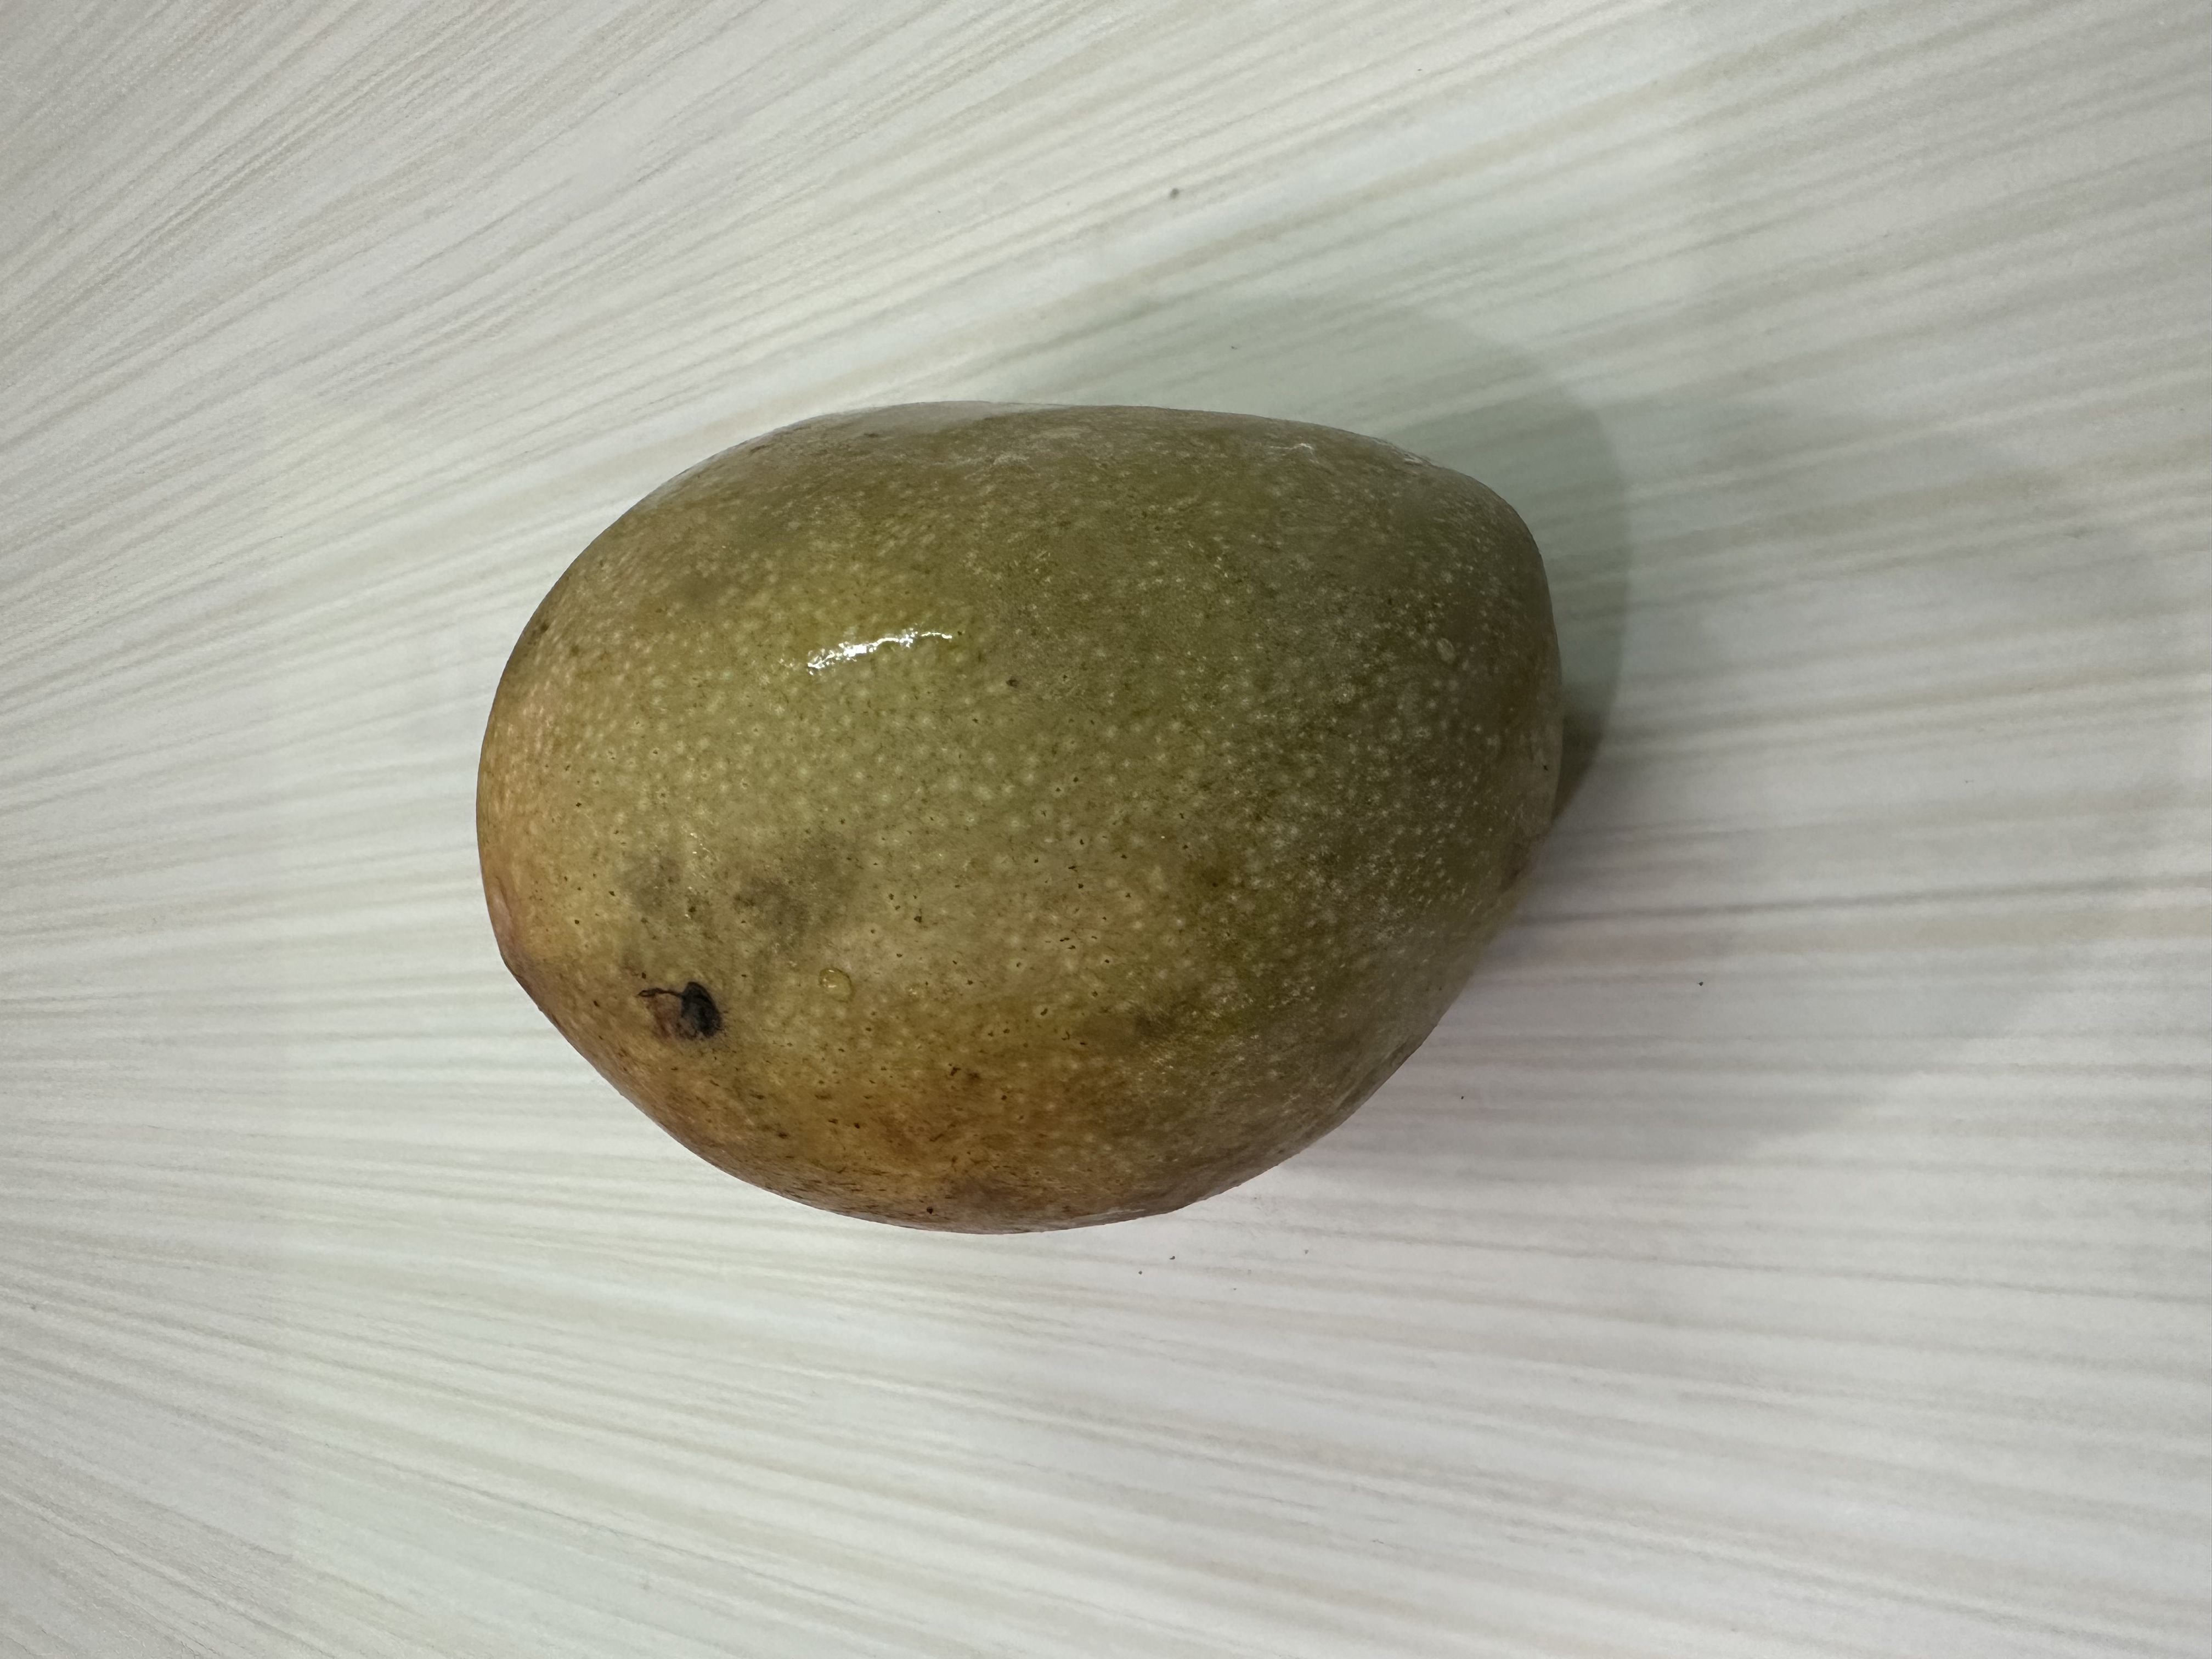
Mango variety: Bari-7